Sport in Argentina

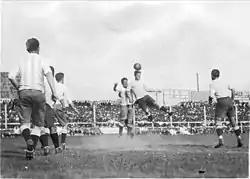
Argentina playing against Uruguay in 1927. The "Clásico del Río de la Plata" is one of the oldest derbies in the world.

Football is the most popular sport in Argentina and part of the country's culture. The sport is played by children during breaks at school and by grown-ups on the plenty of both indoor and outdoor fields located throughout the country.